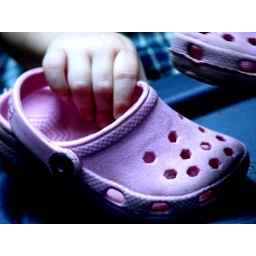
when you need a toy car in a pinch, a shoe will do.